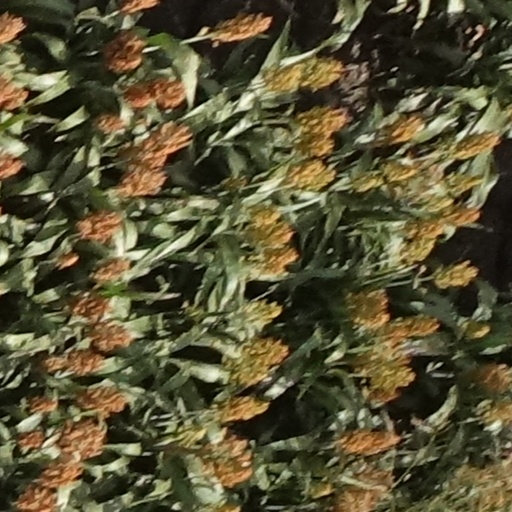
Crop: sorghum